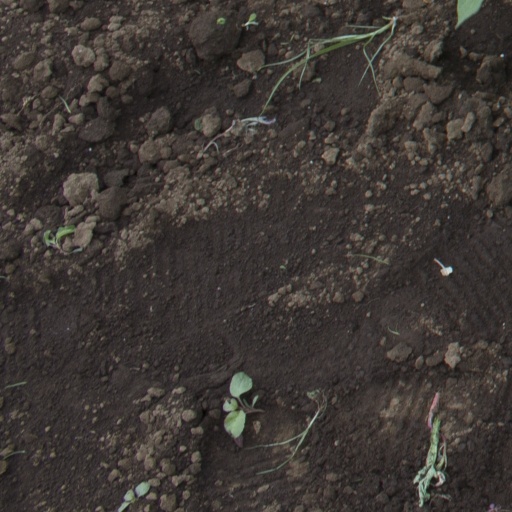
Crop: soybean